Buchal Kalan

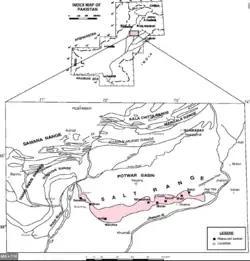
Buchal Kalan Salt Range

Buchal Kalan is located approximately 12 km southwest of Kallar Kahar and 30 km west of the Khewra Salt Mine. However, even though the distance between Buchal Kalan and Kallar Kahar is relatively short, there is an important difference to note in regards to elevation. Buchal Kalan is located on the Punjab salt range which is a geographical feature east to a section of the Indus River basin and south of the Postwar Basin. This salt range is a distinctly elevated area about 13 km wide and 126 km long. However, the city of Kallar Kahar is located in the Postwar Basin relatively close to the salt range highlands. The Salt Range is the youngest and the most southern part of the western Himalayan Ranges in Pakistan.